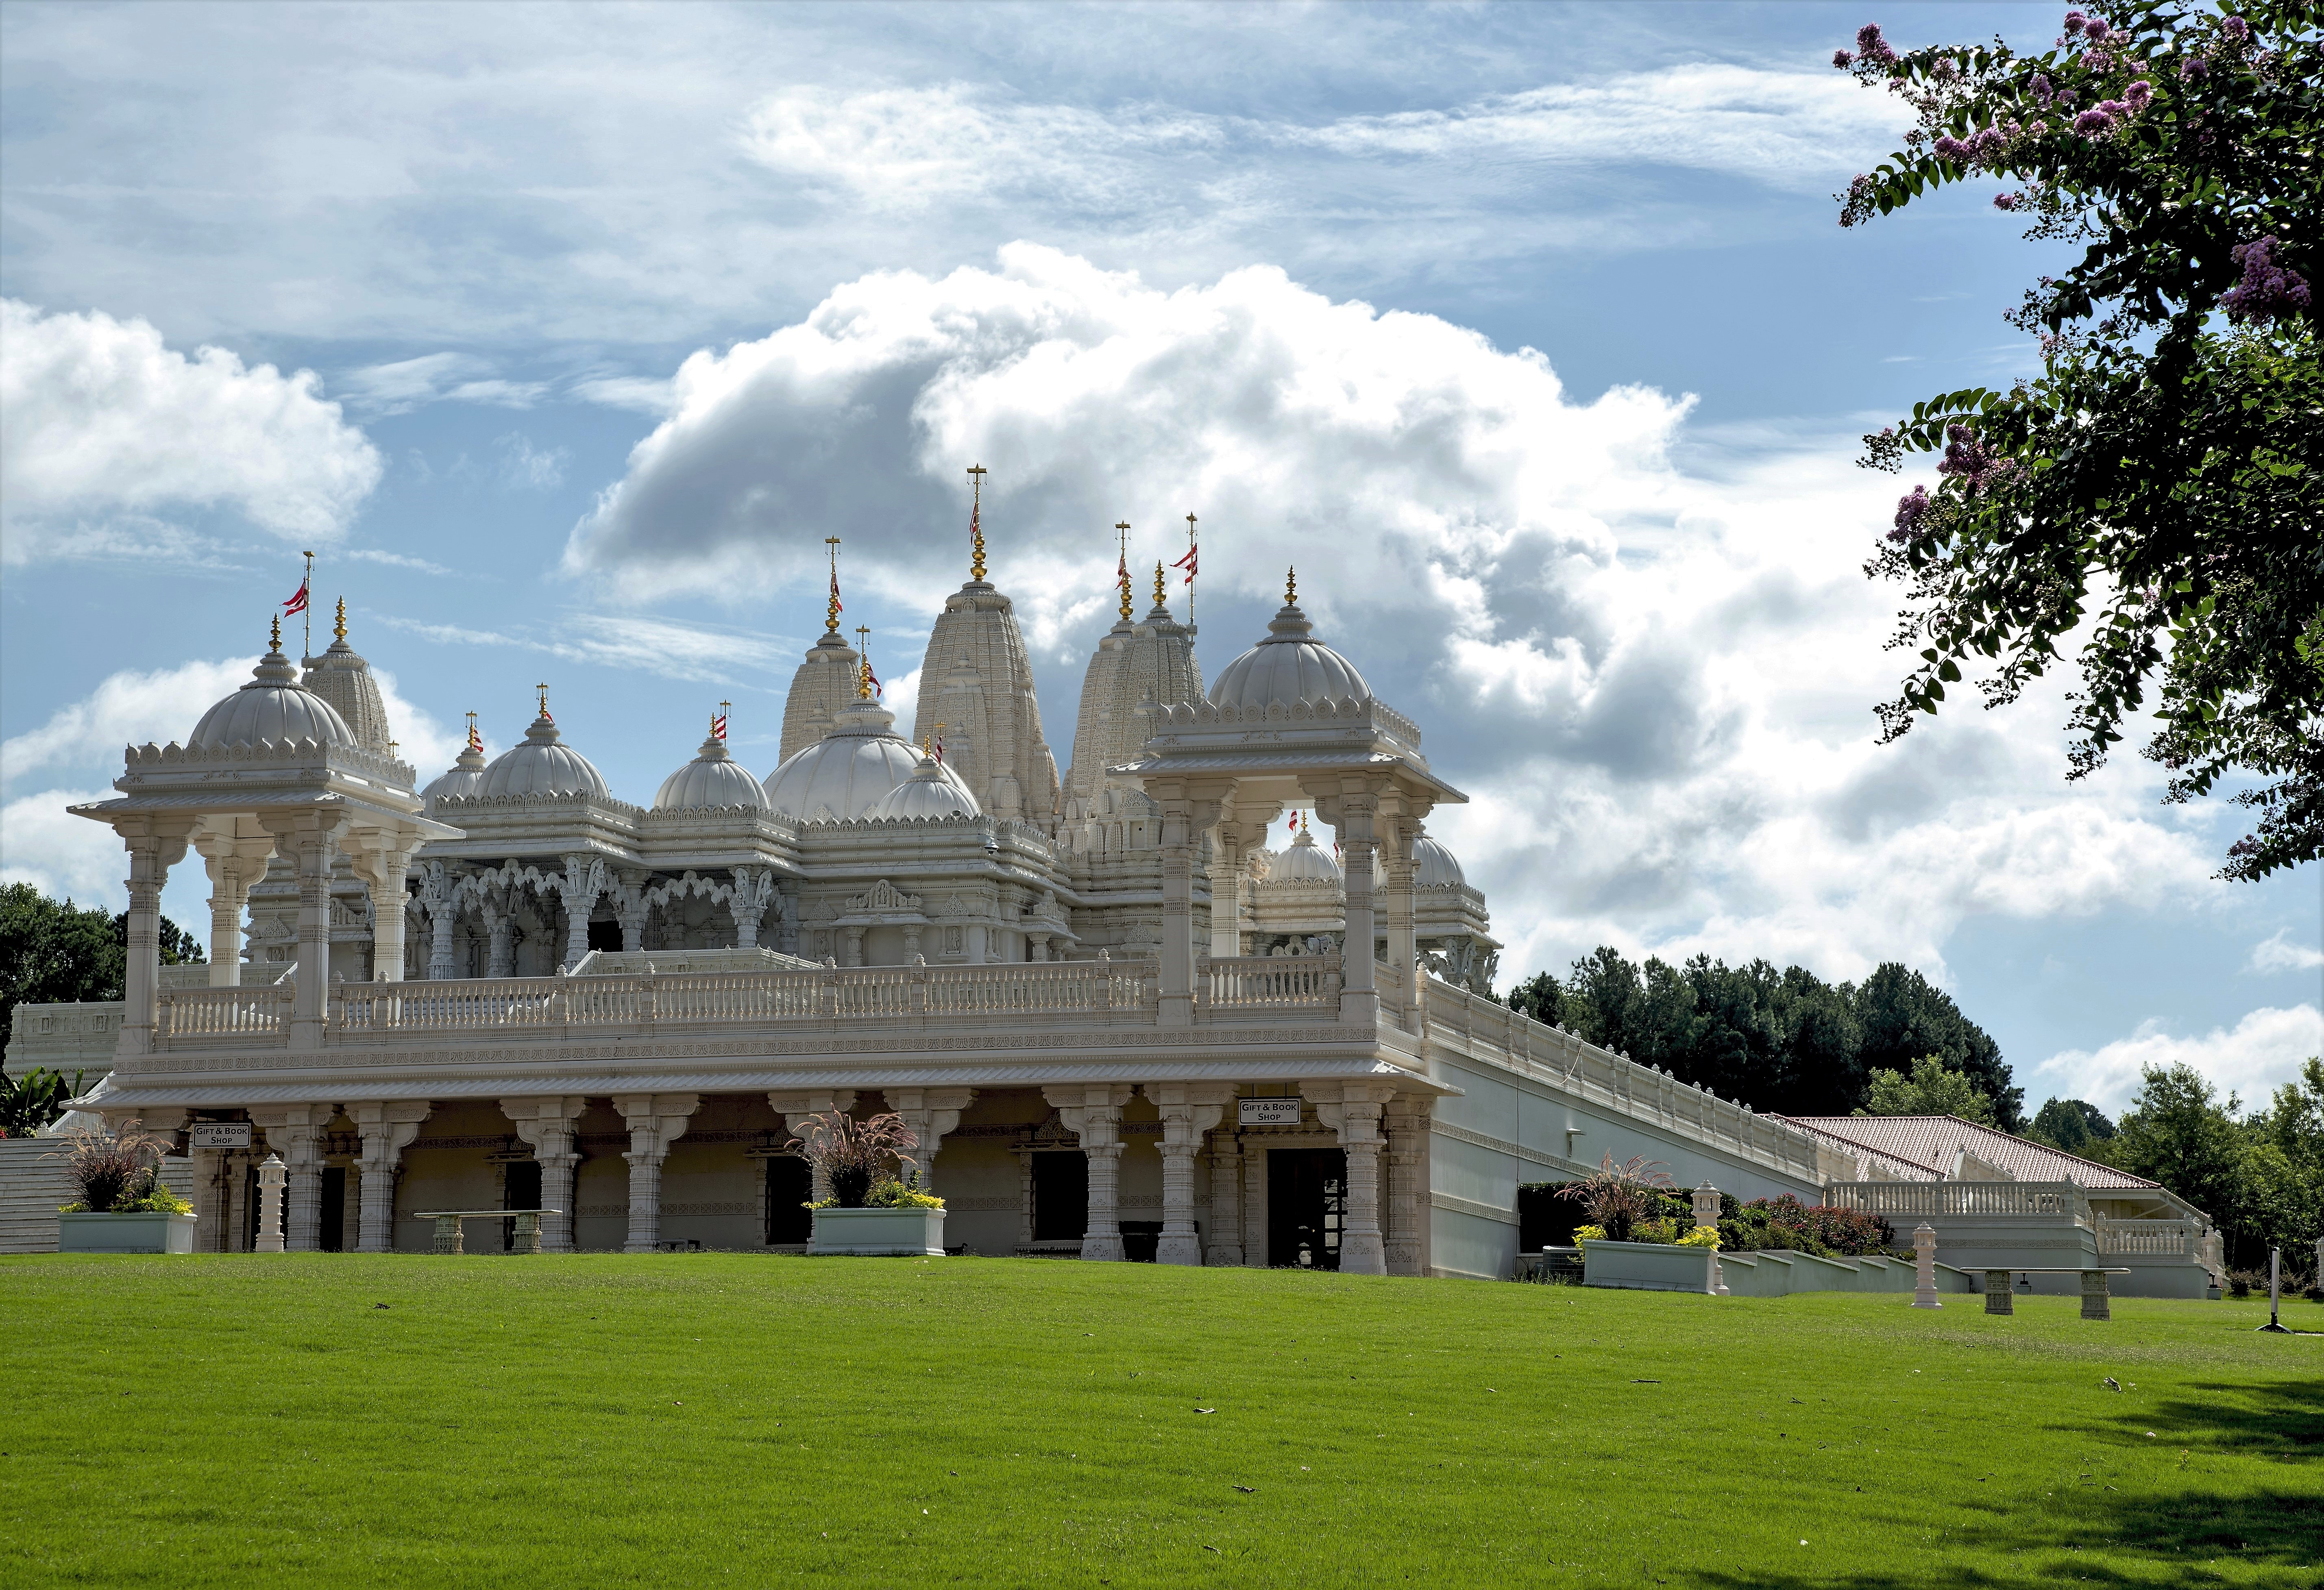
landscape, mansion, building, chateau, palace, religion, castle, landmark, tourism, place of worship, temple, monastery, georgia, estate, atlanta, stately home, hindu temple